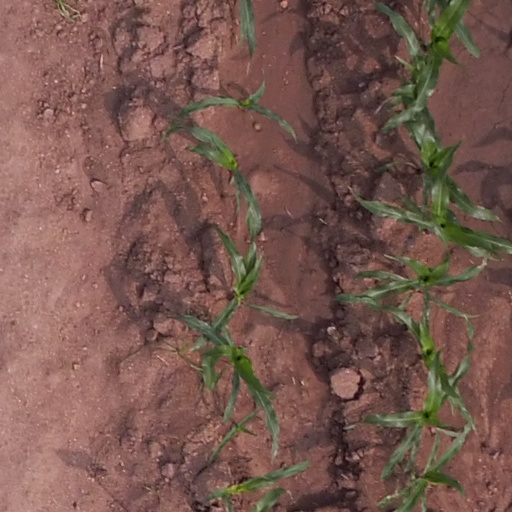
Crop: maize; corn